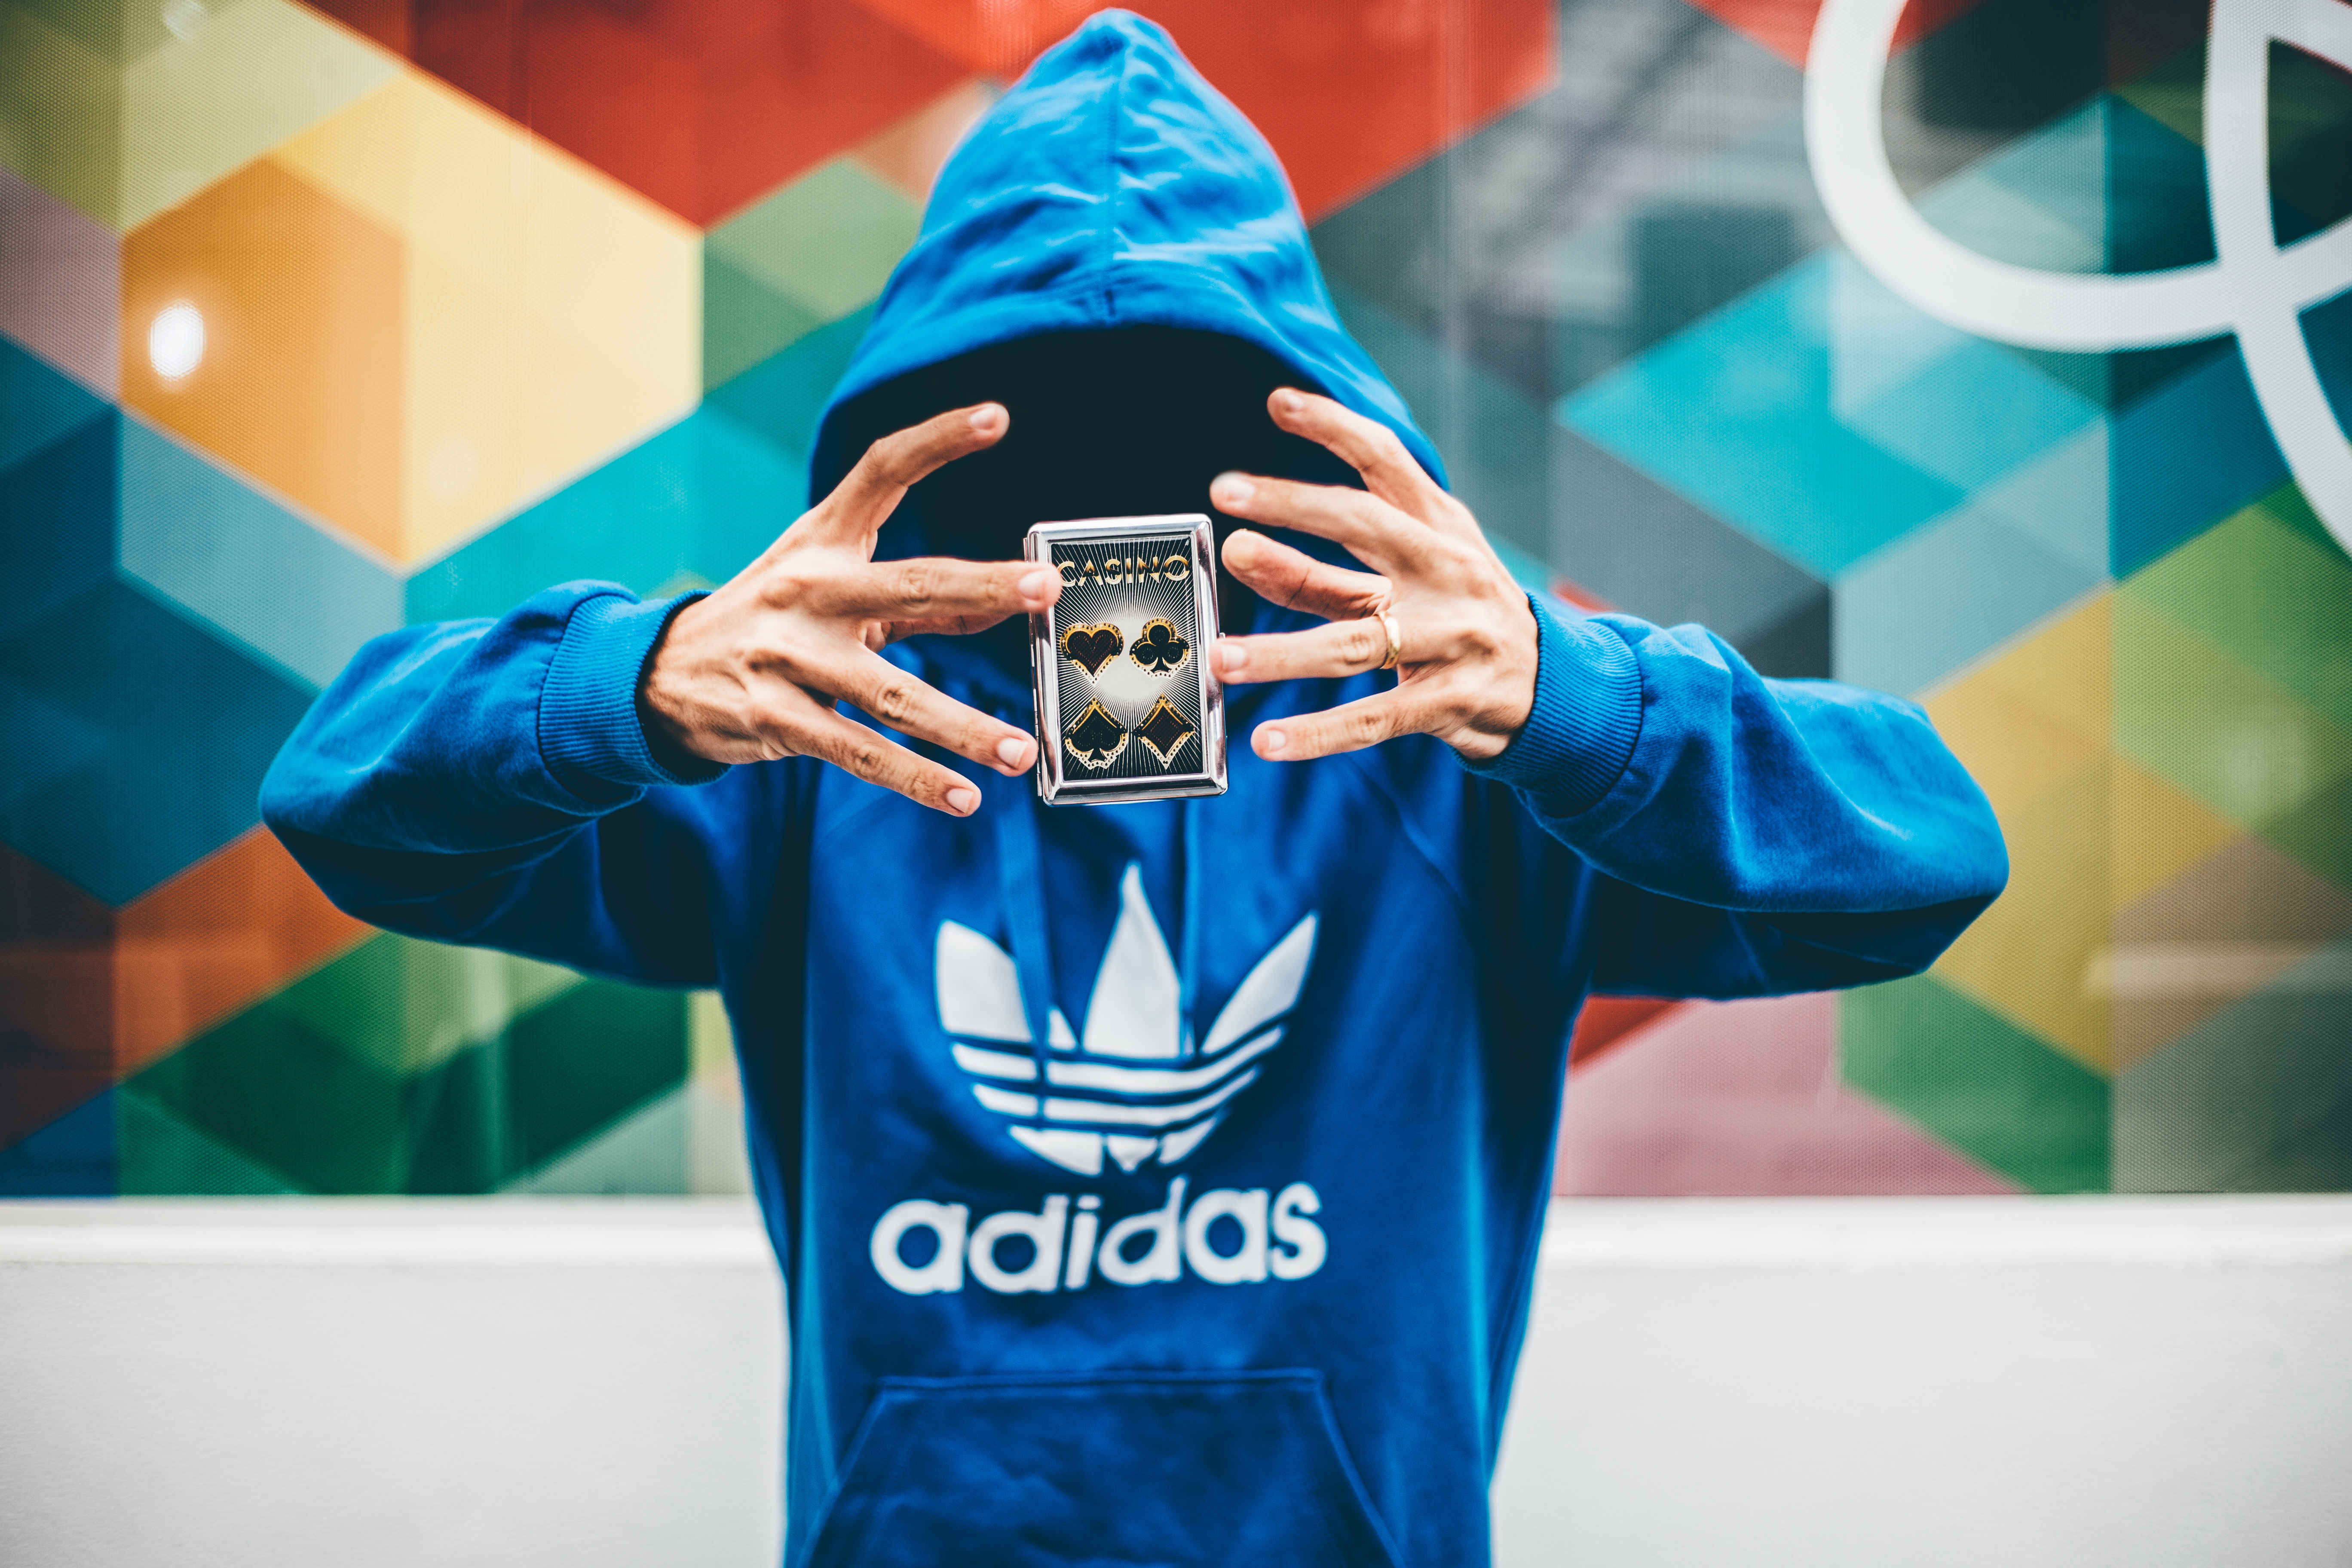
man, deck, red, color, blue, clothing, adidas, magic, magician, levitate, card trick